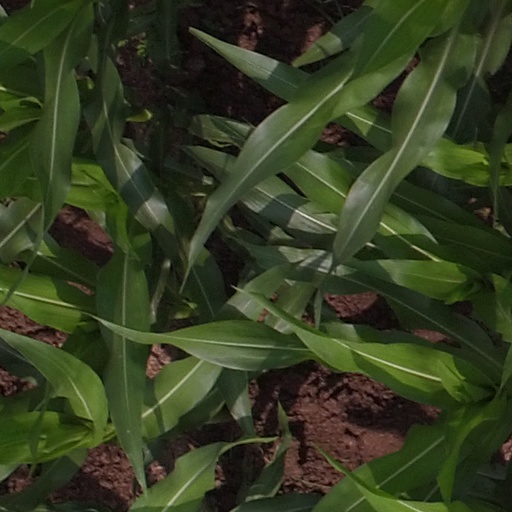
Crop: maize; corn